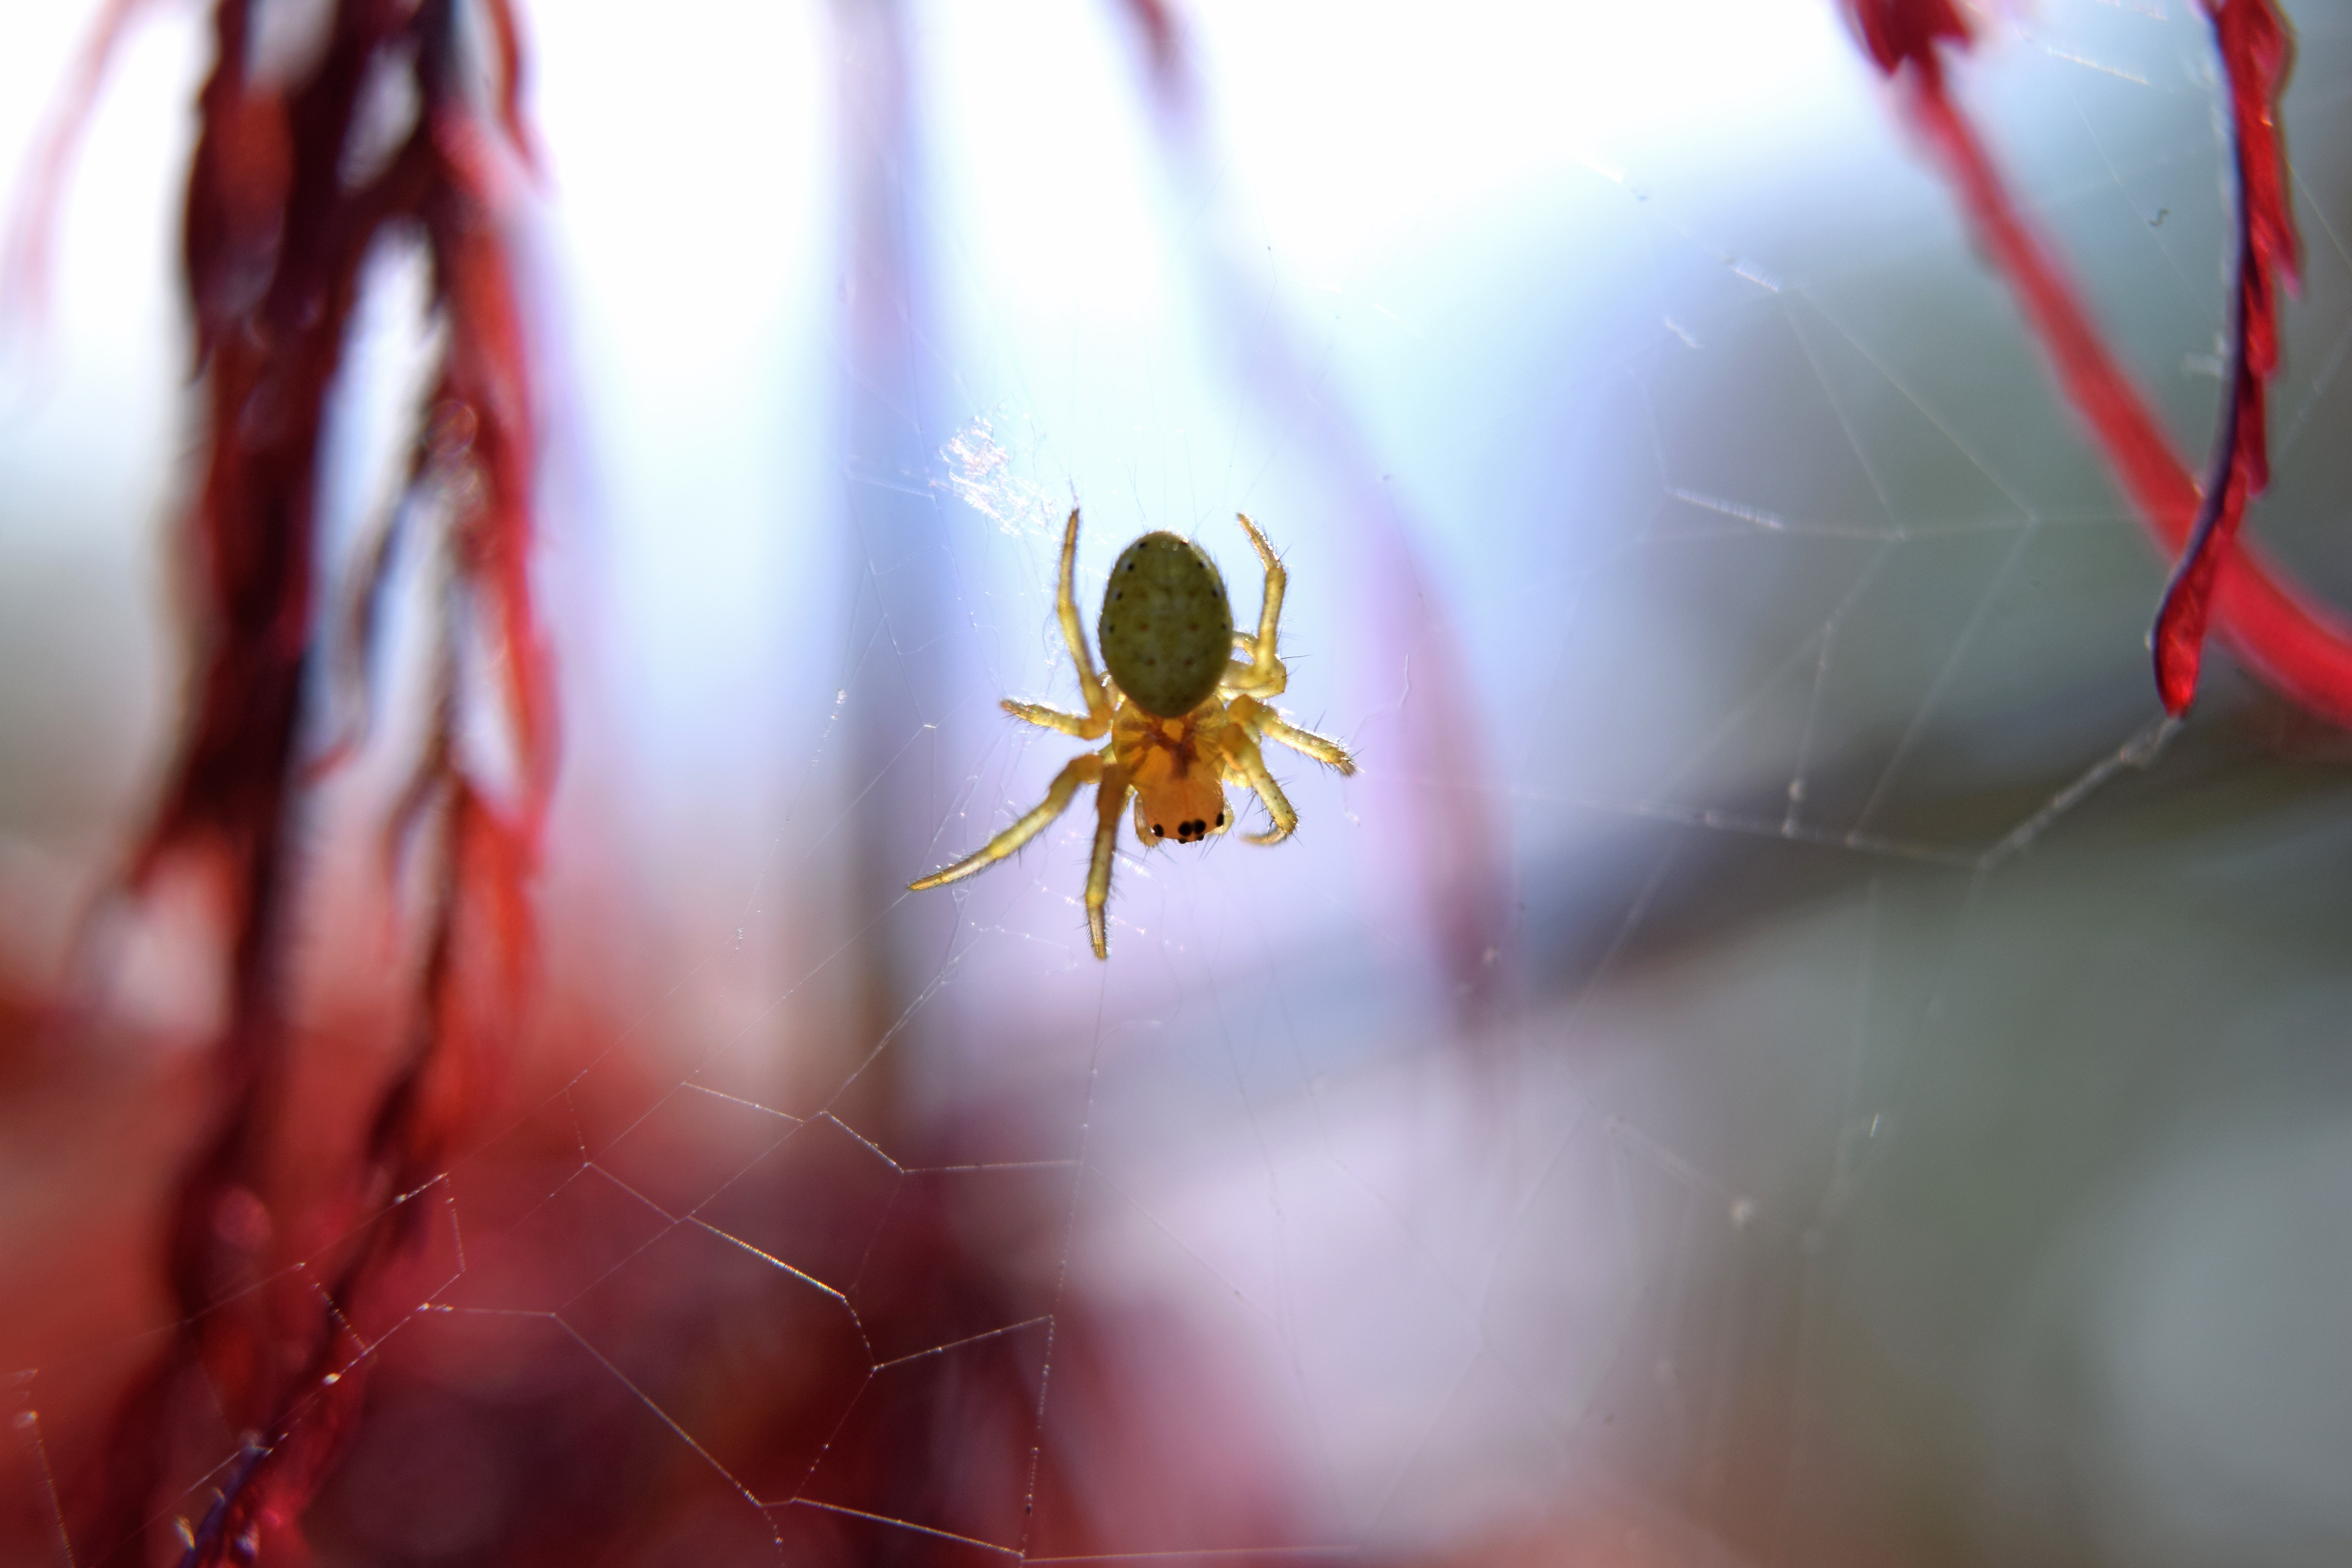
photography, leaf, flower, spooky, wildlife, web, red, insect, halloween, fauna, invertebrate, spider web, cobweb, close up, spider, scary, arachnid, creepy, horror, macro photography, poisonous, arthropod